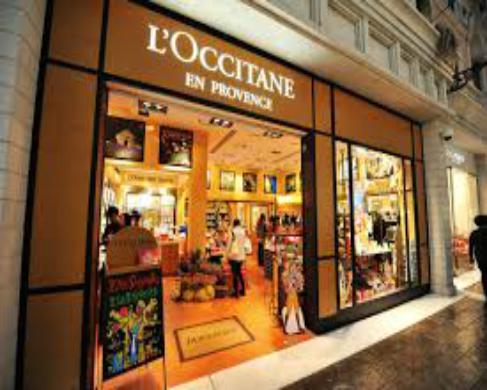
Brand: L'OCCITANE
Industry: Necessities